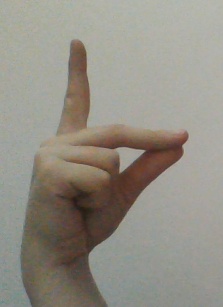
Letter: ta